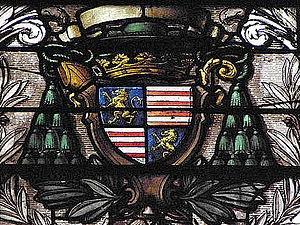
Armes de Charles Mannay. Vitrail de la métropole Saint-Pierre de Rennes